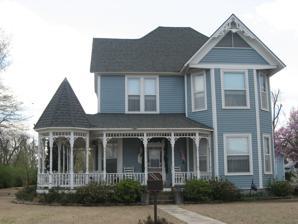
Building: Caldwell-Hopson House
Country: United States of America
Year built: 1891
United States historic place Caldwell--Hopson House U.S. National Register of Historic Places Location 431 Wynn St., Tiptonville, Tennessee Coordinates 36°22′34″N 89°28′50″W / 36.37611°N 89.48056°W / 36.37611; -89.48056 ( Caldwell-Hopson House ) Area less than one acre Built c.1891 Architectural style Queen Anne NRHP reference No. 93000150 Added to NRHP March 11, 1993 The Caldwell-Hopson House in Tiptonville, Tennessee , United States, is a two-story weatherboarded frame house built in about 1891 which is Queen Anne -influenced in style.  It was listed on the National Register of Historic Places in 1993. History The house was constructed by an unknown builder in 1891 for Aaron Caldwell, a Russian Jewish immigrant who ran a clothing store in Tiptonville. According to its NRHP nomination, "Its steeply pitched roof, asymmetrical facade, two story bay, and distinctive porch make Caldwell-Hopson House a prime example of a Queen Anne-influenced residence in this small farming community. It is one of the few remaining houses of historic value in the county and is an excellent example of craftsmanship, construction, and design." References